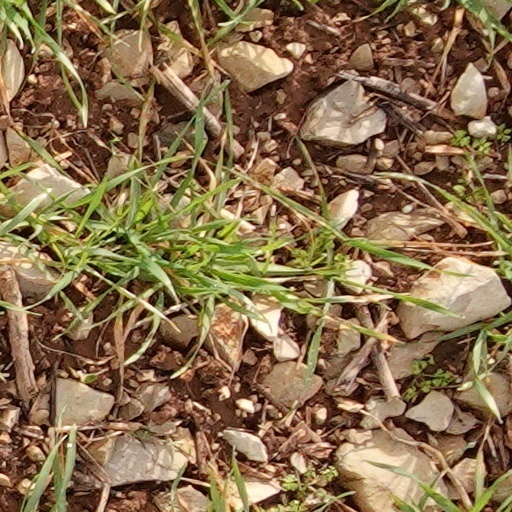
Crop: wheat